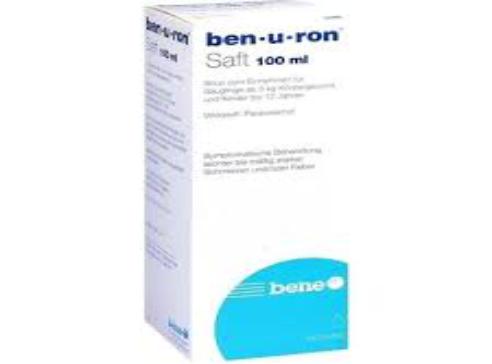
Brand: benuron
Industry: Medical